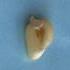
Maize quality: Bad